Suzanne Lenglen

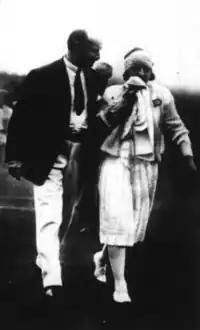
Lenglen walking off the court after retiring against Mallory alongside FFLT vice president Albert de Joannis

Lenglen began 1920 with five singles titles on the Riviera, three of which she won in lopsided finals against Ryan. However, Ryan was able to defeat Lenglen in mixed doubles at Cannes in windy conditions, Lenglen's only mixed doubles loss of the year. Although the World Hard Court Championships returned in May, Lenglen withdrew due to illness. She recovered in time for the French Championships two weeks later and won the singles, doubles, and mixed doubles titles to complete a triple crown. Lenglen easily made it to the challenge round in singles, where she defeated Broquedis in a rematch of the 1914 final. She won the doubles event with Élisabeth d'Ayen and defended her mixed doubles title with Decugis, only needing to play the challenge round.